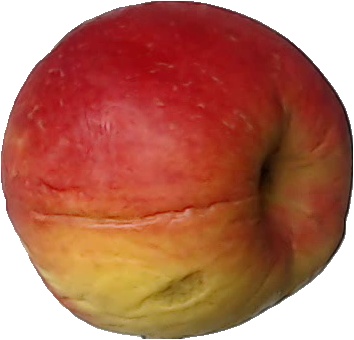
Label: apple_red_yellow_1